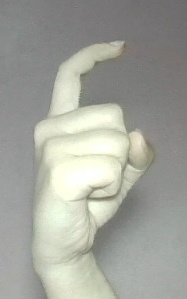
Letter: ra